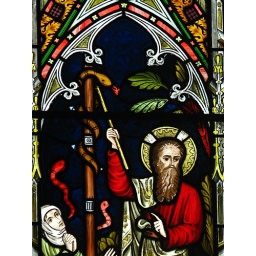
Window depicting the life of Moses in the north wall of the church of St Peter and St Paul, Ellesborough, Buckinghamshire, England.Victorian period.